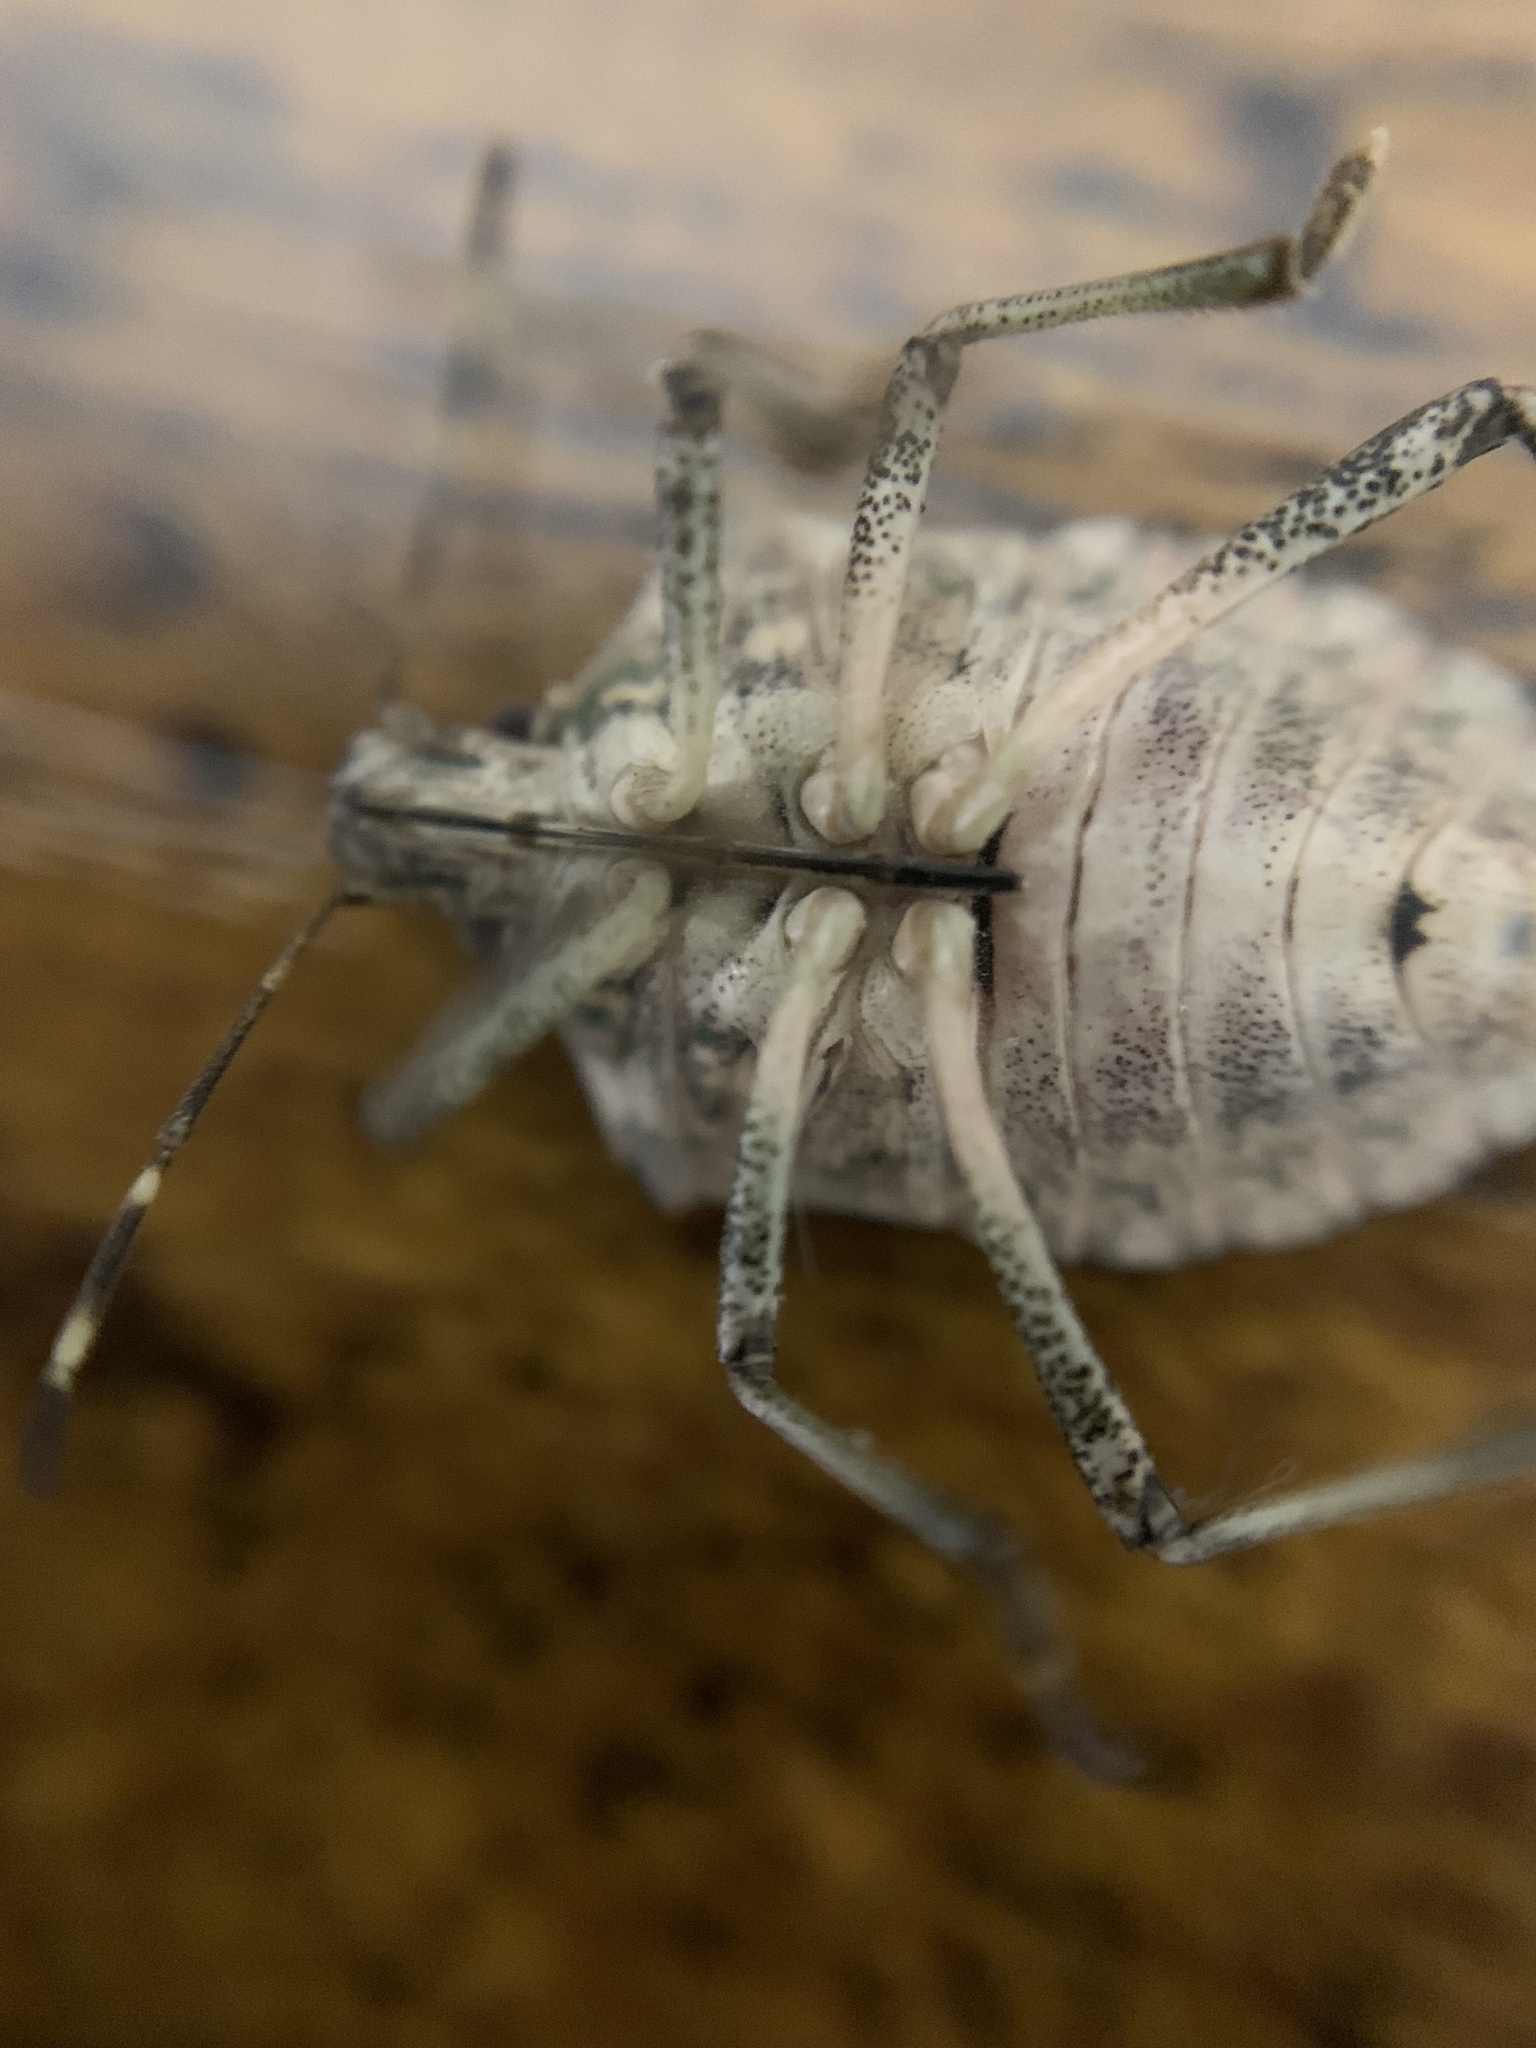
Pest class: stink_bug